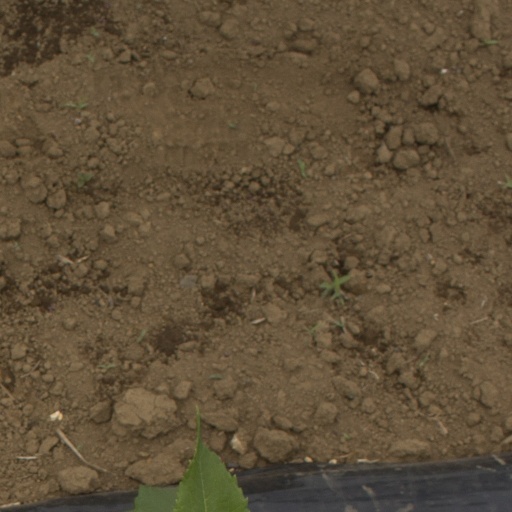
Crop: Jerusalem artichoke